Goodbye (Glee)

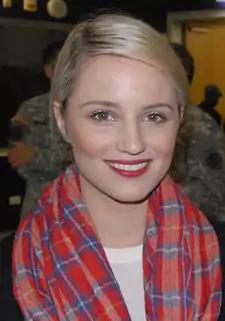
"Goodbye" marked Dianna Agron's final appearance as a regular in the series

The season's final episode was written and directed by series co-creator Brad Falchuk. Shooting began on April 30, 2012, and was scheduled to take two weeks. The cast recorded their final vocal tracks for the episode's songs on April 21, 2012, and the final scene was shot late on the evening of May 10, 2012.